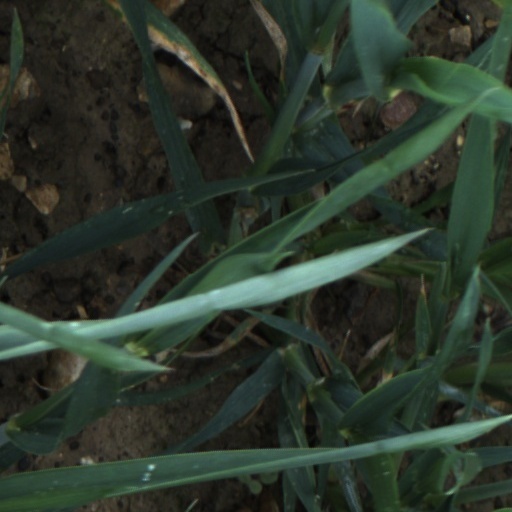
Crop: wheat